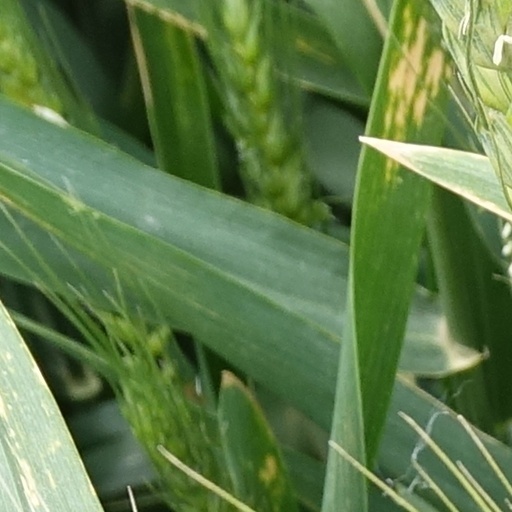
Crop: wheat